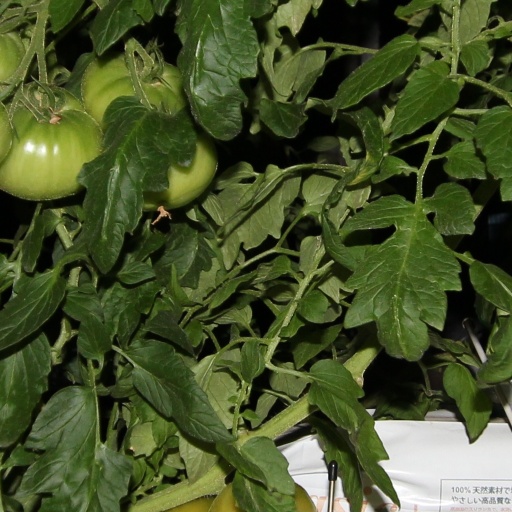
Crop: tomato